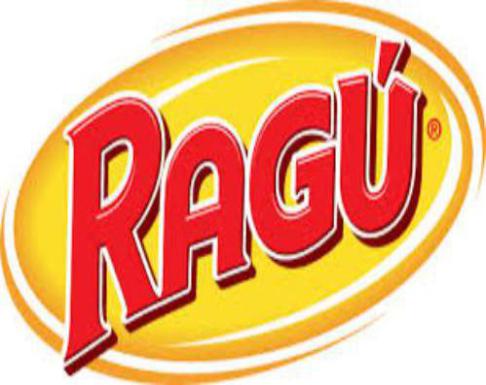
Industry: Food